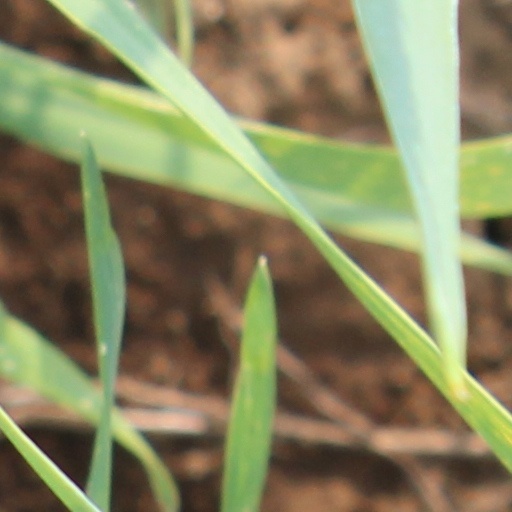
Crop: wheat